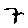
Label: 7